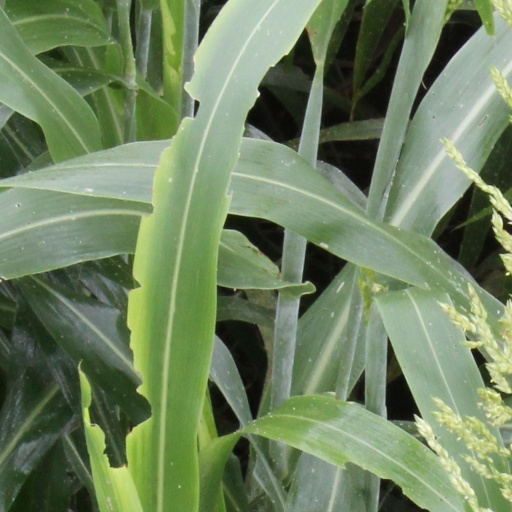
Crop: sorghum